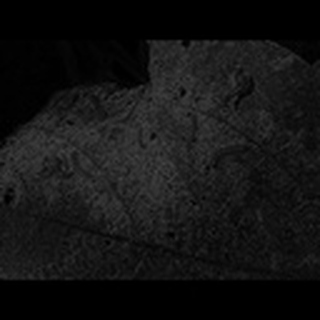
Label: cotton_army_worm